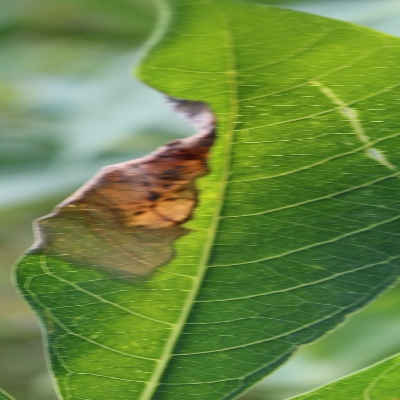
Crop: Cassava
Condition: bacterial blight